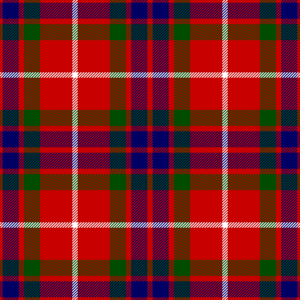
Jamie MacKenzie Fraser est un personnage de fiction issu de la saga littéraire Le Chardon et le Tartan de Diana Gabaldon. Soldat écossais catholique, il est laird de Broch Tuarach, issu du clan Fraser, époux de Claire Fraser, une infirmière du XXᵉ siècle qui voyage dans le temps.
Lord Lovat est un titre dans la pairie d'Écosse, similaire au rang de baron, créé en 1458 en faveur de Sir Hugh Fraser, 8ᵉ de Lovat.